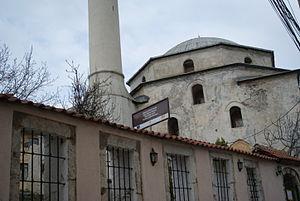
Cet article propose une liste des monuments culturels du Kosovo. Elle intègre des monuments inscrits dans les registres de l'Institut pour la protection du patrimoine de la République de Serbie et sur la liste de l'Académie serbe des sciences et des arts, en tant que le Kosovo est encore considéré comme une province autonome par la Serbie et une partie de la communauté internationale ; parallèlement le Kosovo, qui a proclamé son indépendance en 2008, a établi une liste provisoire de monuments culturels.